Wallace Touroplane

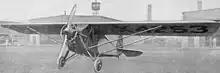
The Anzani-powered Touroplane B first prototype

In 1928 Stanley Wallace set up a company to produce a three-seat, high wing monoplane which he had designed and named the Touroplane. It was powered by an Anzani radial engine and as many as six of these may have been built. In 1929 Wallace Aircraft Co. marketed a development designated Touroplane B which had a Kinner K-5 radial. During 1929 Wallace Aircraft became a division of American Eagle, who called the type B the 330 Touroplane.